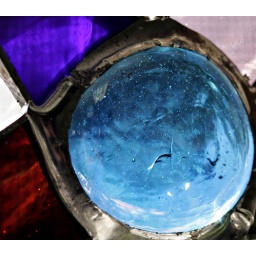
suncatcher in kitchen window